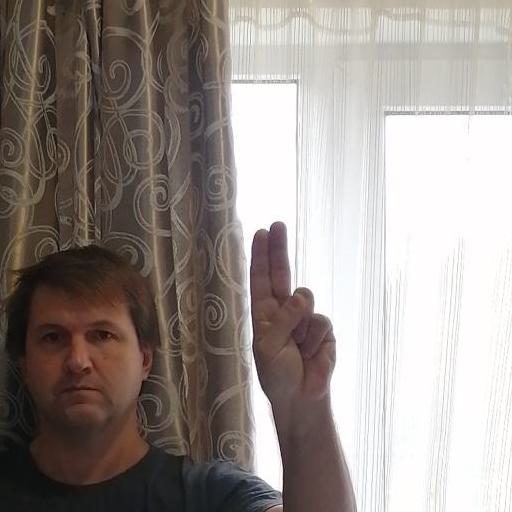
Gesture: two_up